Glow-discharge optical emission spectroscopy

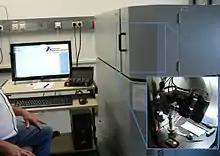
GDOES at the University of Applied Sciences Ravensburg-Weingarten

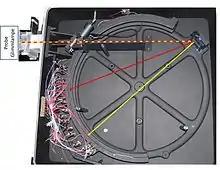
Upper left: Glow discharge source; Right: Rowland circle in a photo-spectrometer

Glow-discharge optical emission spectroscopy (GDOES) is a spectroscopic method for the quantitative analysis of metals and other non-metallic solids. The idea was published and patented in 1968 by Werner Grimm from Hanau, Germany.